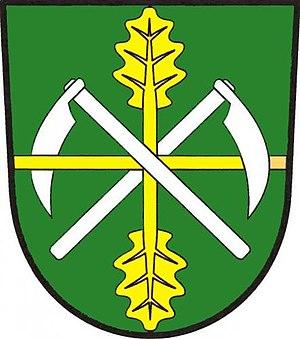
Seletice est une commune du district de Nymburk, dans la région de Bohême-Centrale, en République tchèque. Sa population s'élevait à 216 habitants en 2020.